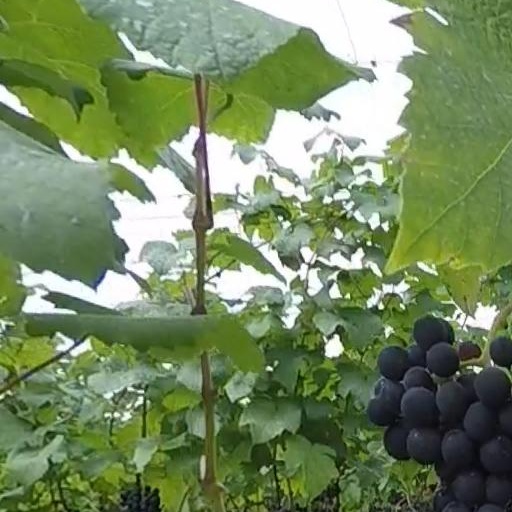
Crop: grape